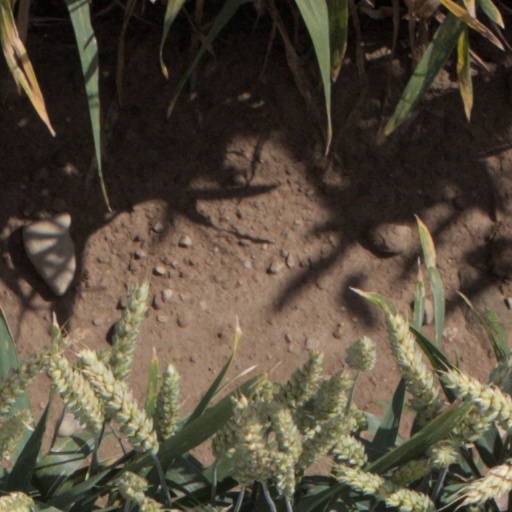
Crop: wheat